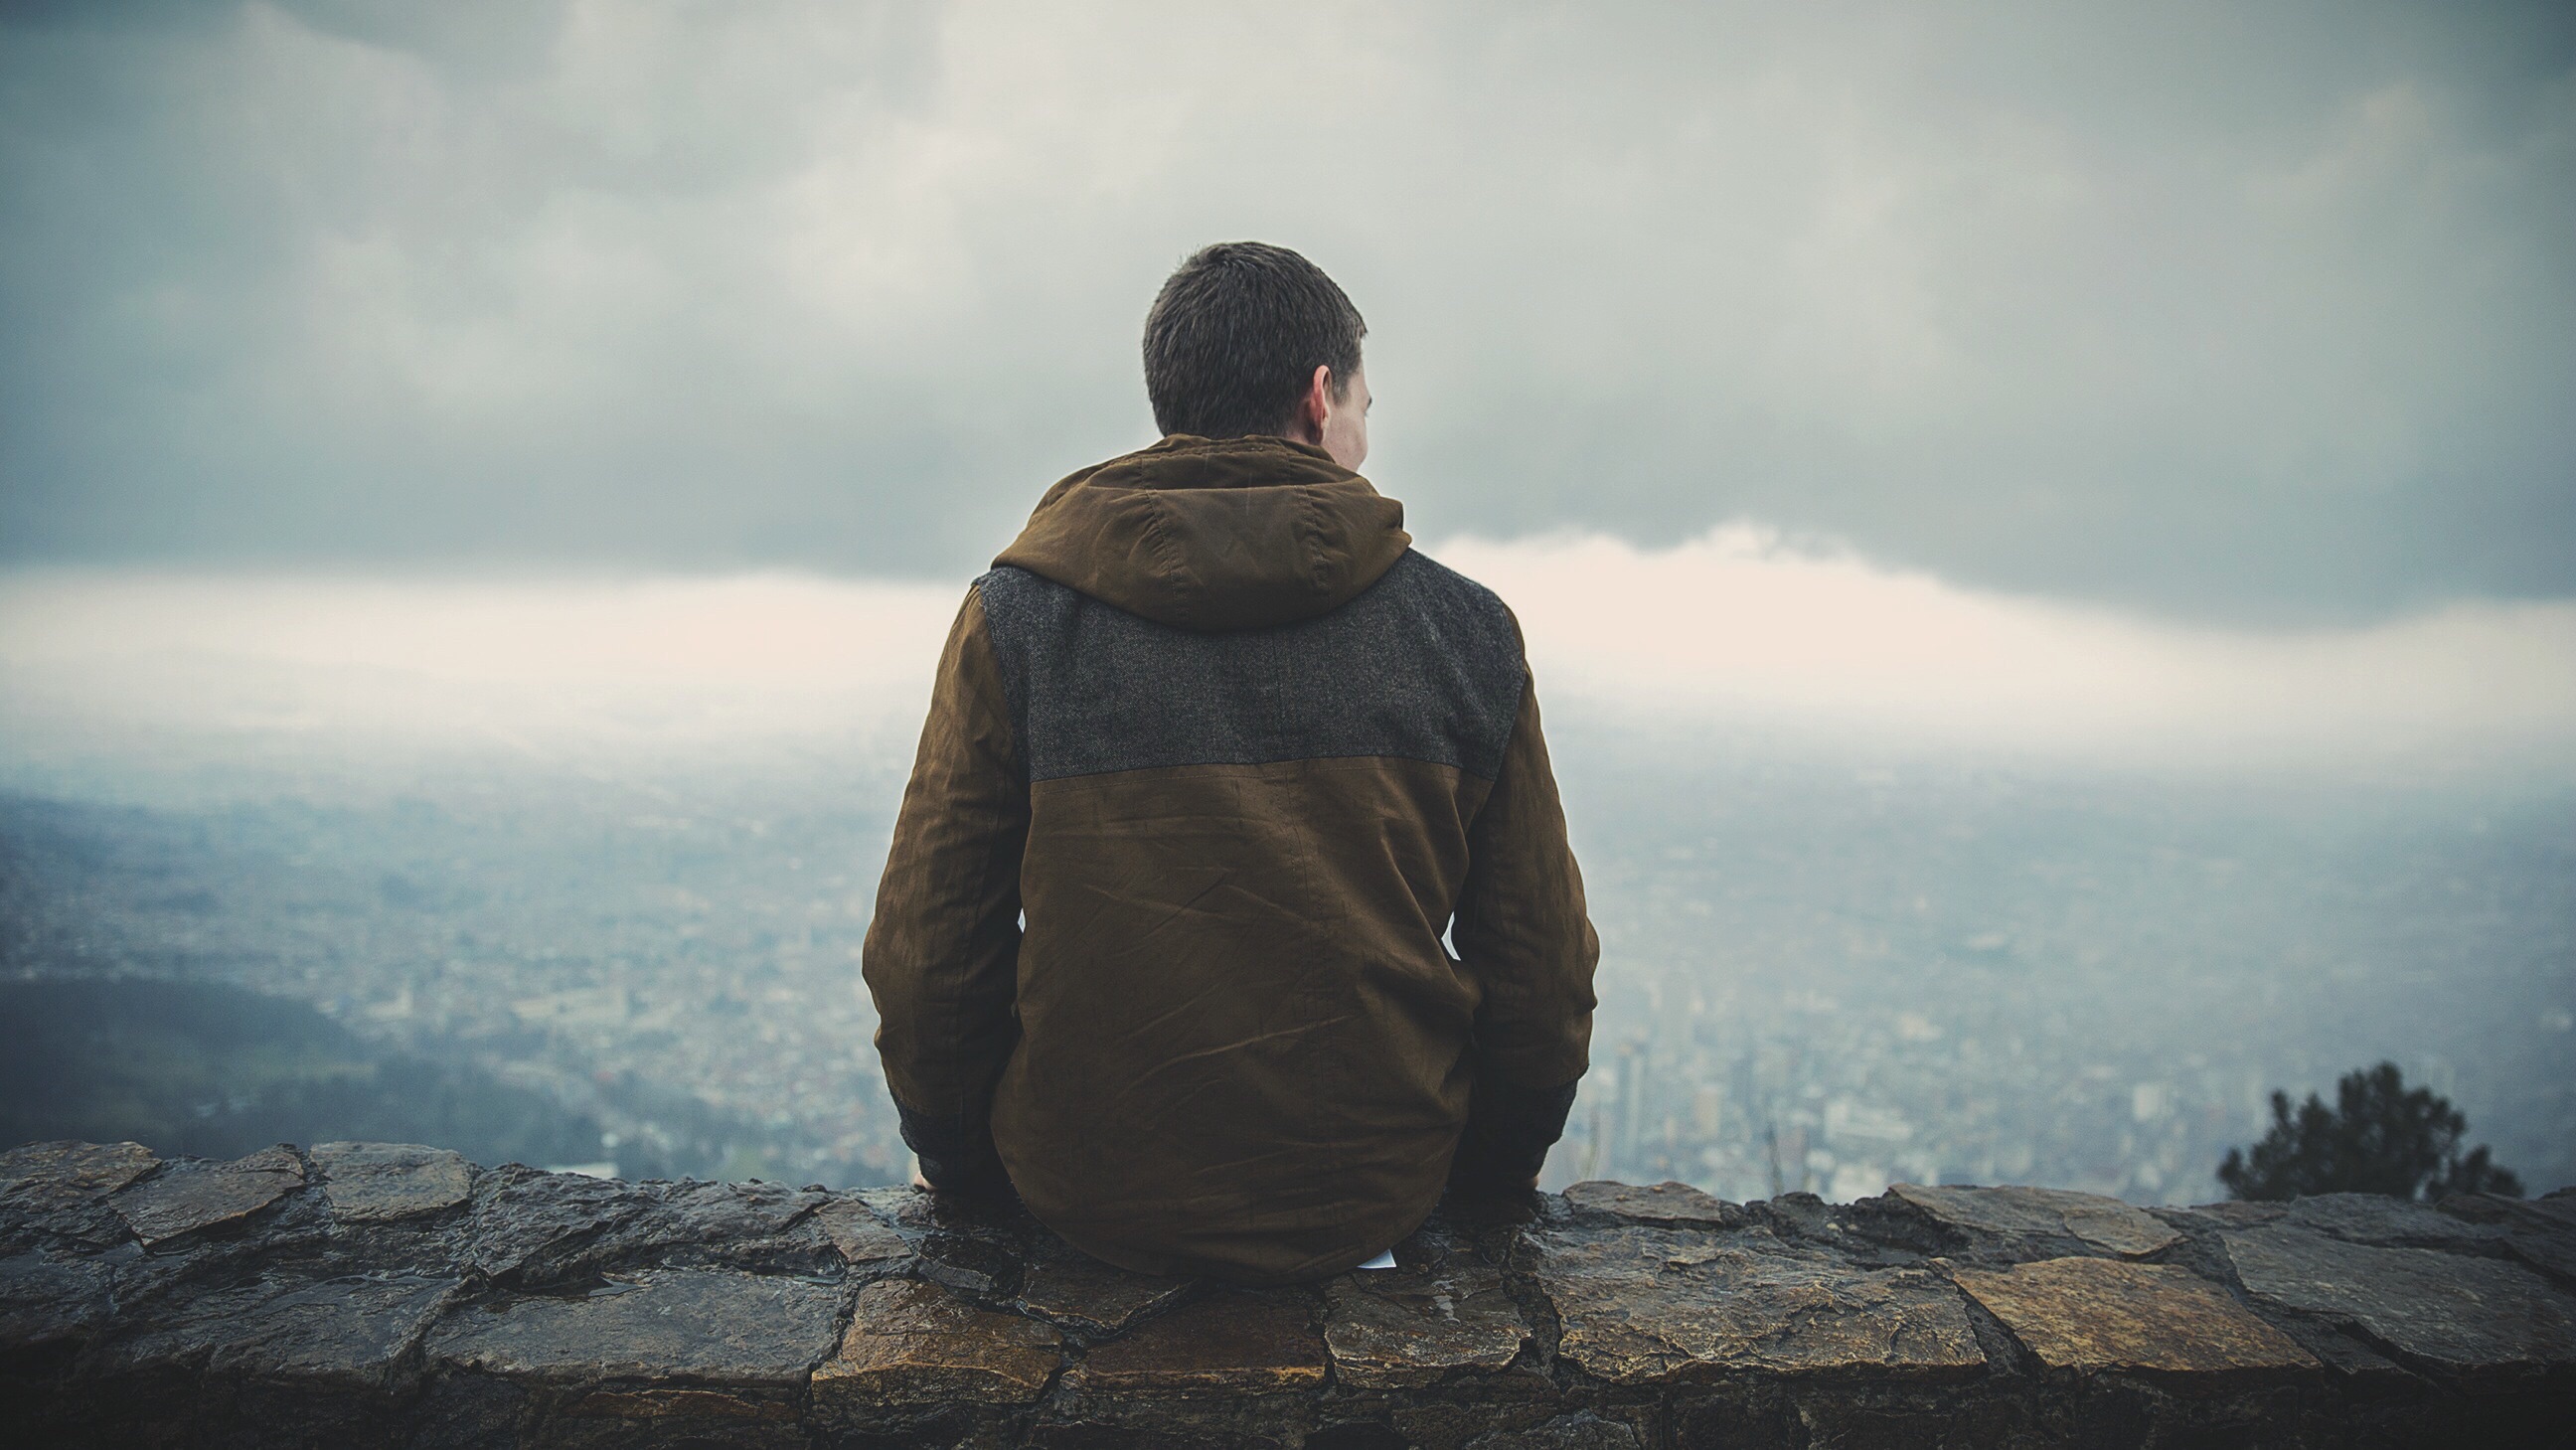
man, sea, rock, wilderness, walking, person, mountain, sunlight, morning, adventure, view, travel, overlook, summit, mountaineering, geology, temple, atmospheric phenomenon, mountainous landforms